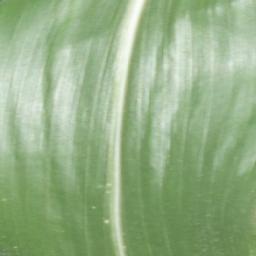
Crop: corn
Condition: (maize)_healthy